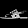
Label: Sandal